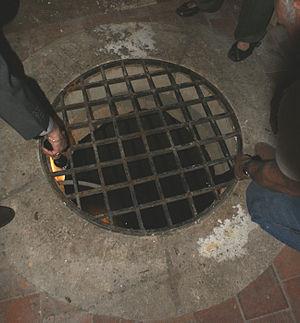
Puits au rez-de-chaussée de la tour du cachot secret, qui aurait pu servir de cachot, au sein du château de Tours qui servit souvent de prison
Le château de Tours, en Indre-et-Loire, est situé en bordure de Loire dans le quartier le plus ancien de Tours, proche de la cathédrale Saint Gatien, érigé sur les vestiges de la cité antique dont Tours tire son origine. Nonobstant l'étendue de ses fondations partiellement révélées par les fouilles des années 1970, il est la trace fort modeste d'un château médiéval comtal du XIᵉ siècle, tel qu'il fut modifié et agrandi aux XIIIᵉ et XVᵉ siècles où il acquiert le statut de demeure royale. Presque entièrement détruit au XVIIIᵉ siècle, ses deux tours restantes sont accommodées avec un nouveau bâtiment utilisé par l'armée à partir de la Révolution. Après avoir servi de caserne, c'est dans cette configuration singulière qu'il est tiré de l'oubli et restauré dans la seconde moitié du XXᵉ siècle. Il fait l’objet d’un classement partiel au titre des monuments historiques depuis le 20 août 1913, l'autre partie bénéficiant d'une inscription à l'inventaire supplémentaire le 21 novembre 1973. Il abrite aujourd'hui des activités culturelles et patrimoniales.